Malvasia

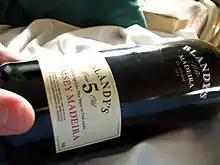
A bottle of Malmsey Madeira

In the past, the names "Malvasia" and "Malmsey" occurred interchangeably. , however, "Malvasia" generally refers to unfortified white table or dessert wines produced from this grape, while "Malmsey" refers to a sweet variety of Madeira wine, though this is also sometimes called "Malvasia" or "Malvazia". Further confusion results from the fact that, in the past, the term "Malmsey" referred to any very sweet Madeira wine, regardless of the grape variety involved. This resulted from the devastation of Madeiran vineyards by phylloxera in the late 19th century, which greatly reduced the production of Malvasia and other "noble grape" varieties on Madeira for the next century. As a result, most non-vintage-dated "Malmsey" was made from the widely grown Tinta Negra Mole or even from fox grape varieties. This changed when Portugal entered the European Union (EU) in 1986; EU regulations required that any wine bearing the name "Malmsey" contain at least 85% Malvasia grapes. Even further confusion results from the fact that vintage-dated Malmseys are often labeled "Malvasia" or "Malvazia", probably because the relatively rare vintage Malvasias were always made with Malvasia grapes even when most non-vintage "Malmsey" came from lesser varieties. Some companies occasionally use the name "Malvasia" or "Malvazia" for non-vintage Madeiras, especially those primarily marketed to Portuguese-speaking countries.